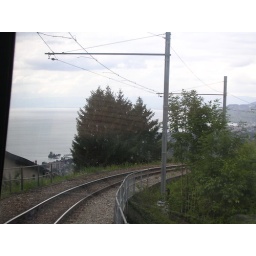
The golden pass train with front panorama car view from seat 86 in the front of the car